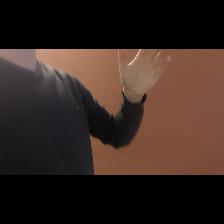
Label: Human